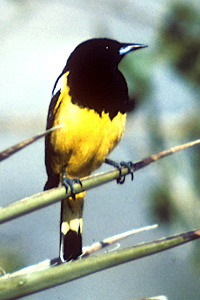
a yellow bird with a black head and grey beak.
this colorful bird has a black head, throat and nape, along with a yellow breast and belly.
this bird is yellow with black on its head and has a long, pointy beak.
this bird has a yellow belly and breast with a short pointy bill.
this bright bird has a yellow body with black bands on its back and the tips of it's tail, a black head which extends down over the chest in a hood, and a small sharp black beak.
this bird has a bright yellow belly but the head and breast are black.
the bird has a yellow belly, black breast, medium sized black bill and small throat.
this bird has a yellow belly and a black head.
this bird has a black head, a yellow body, a long tail, and a long beak that is pointy.
yellow belly it has a black head a long tail the black on this bird is vibrant.
Species: Scott Oriole